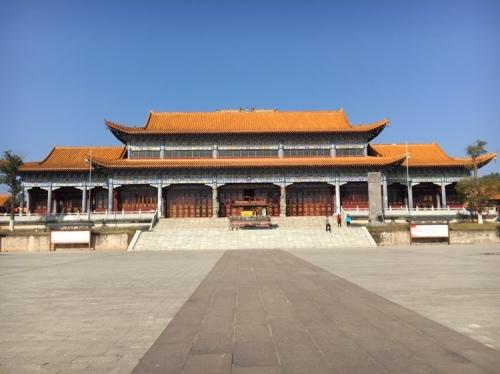
地标名称：灵惠寺
所在城市：茂名市·茂南区